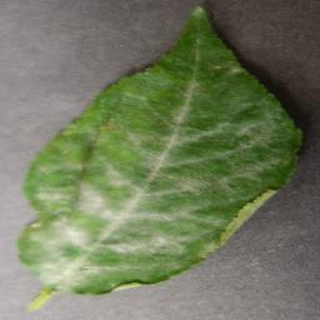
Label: cherry_powdery_mildew